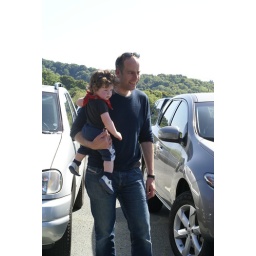
We spotted our first M3 convertible in the wild. With a leather child seat in the back!